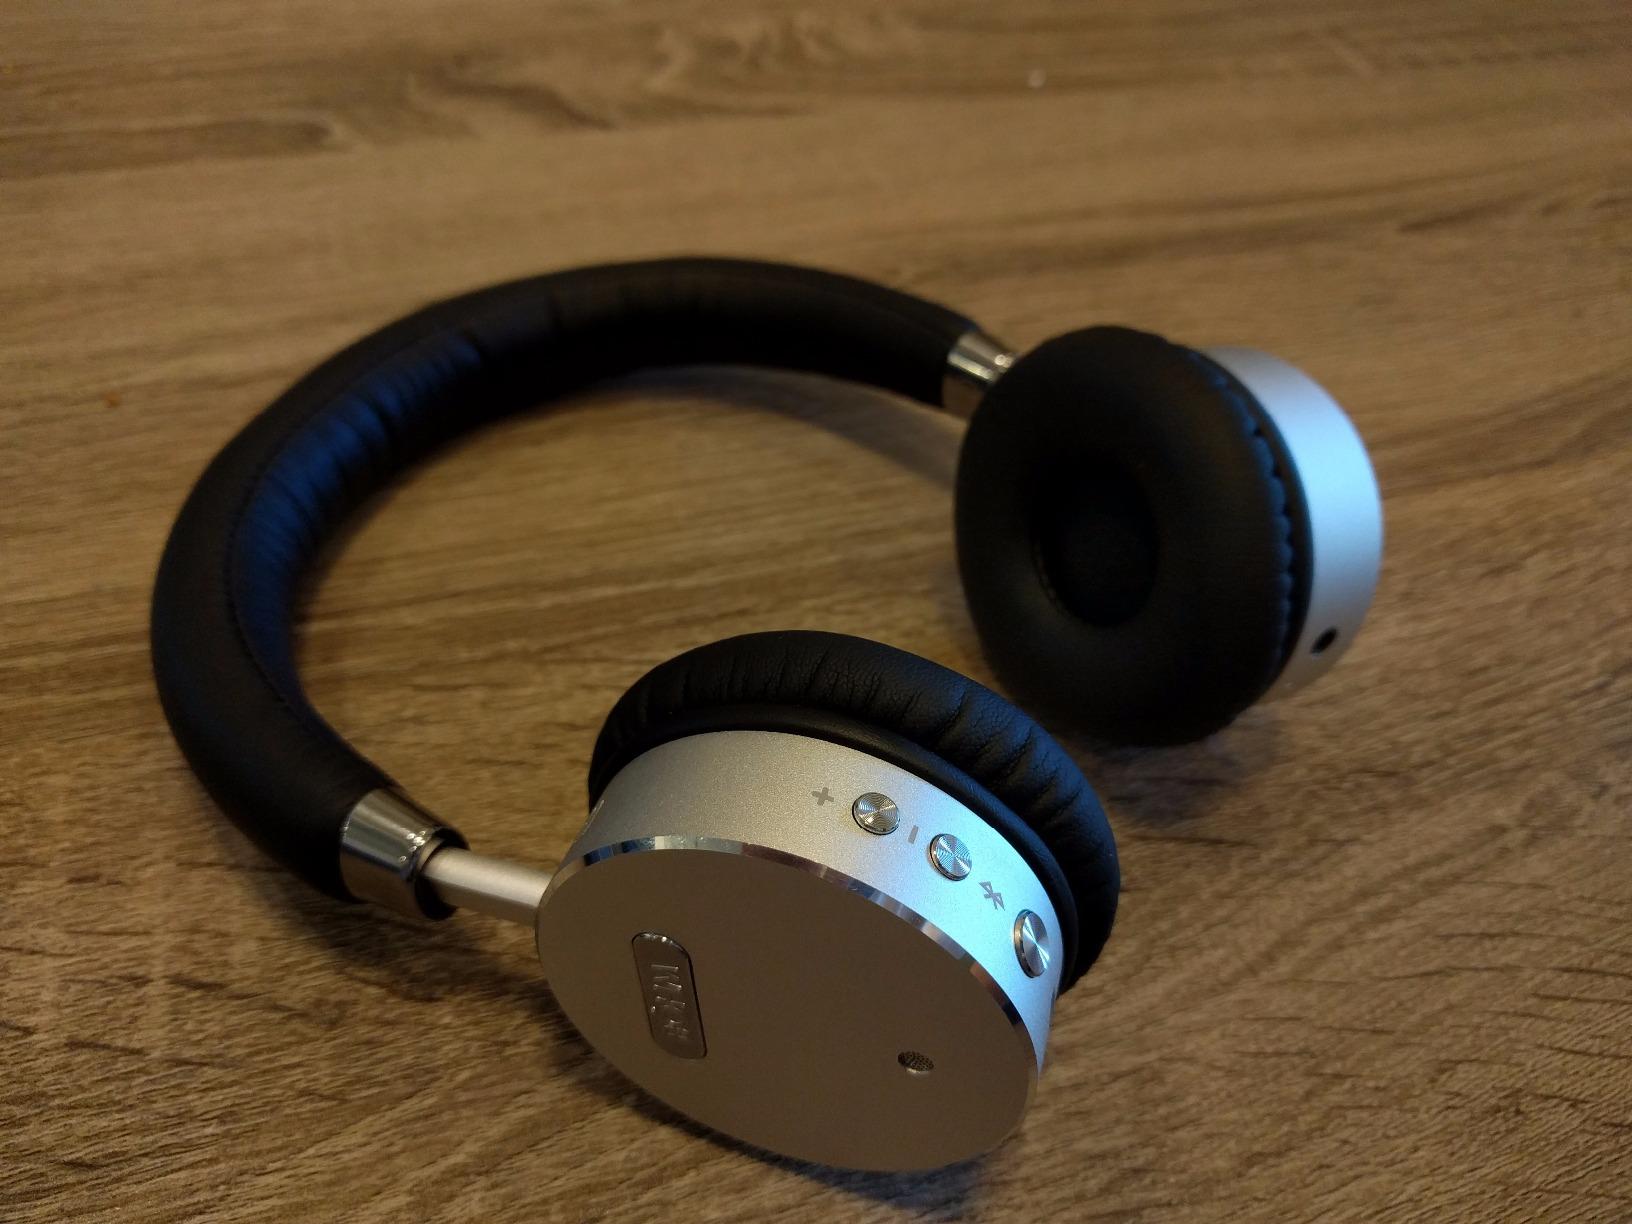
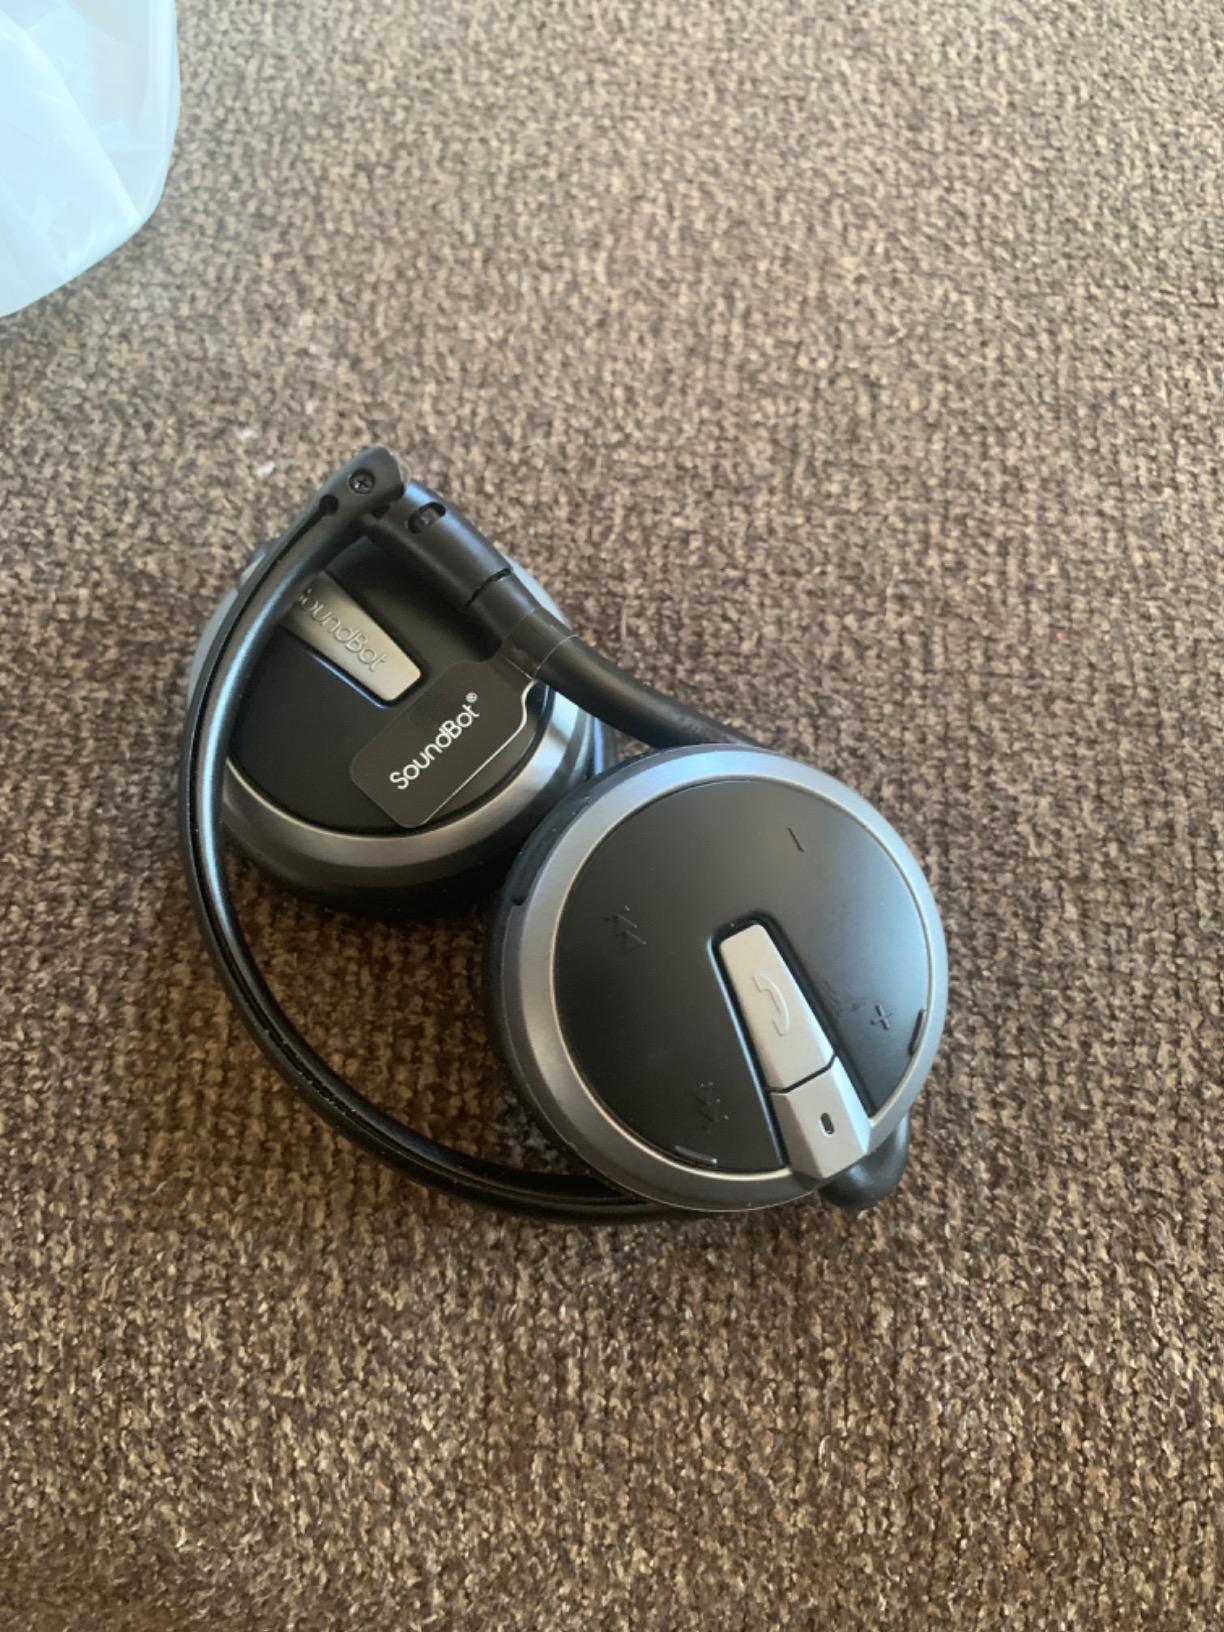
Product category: headphones
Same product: no